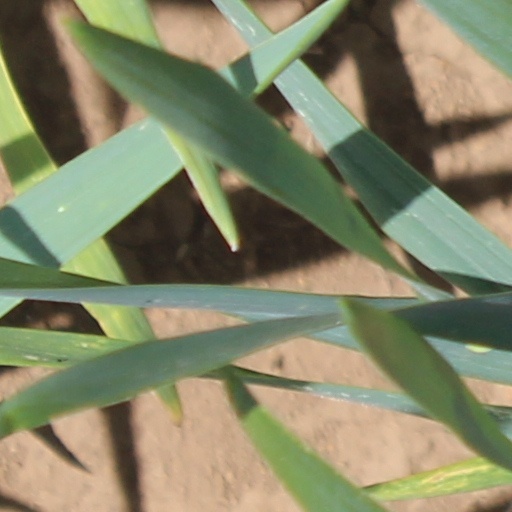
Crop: wheat